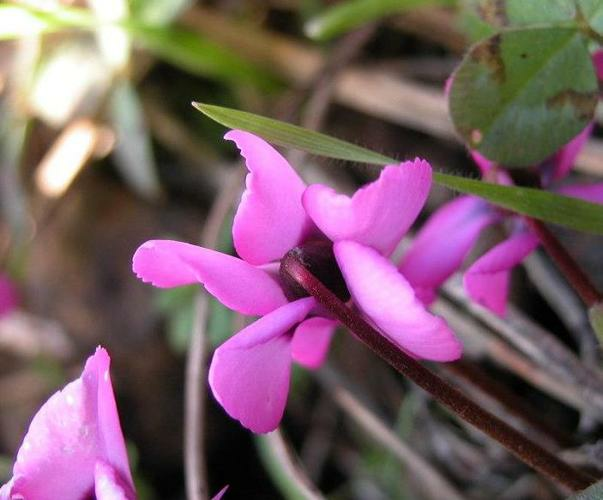
Flower: cyclamen